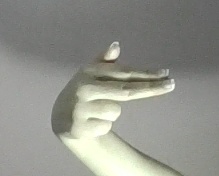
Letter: ghain